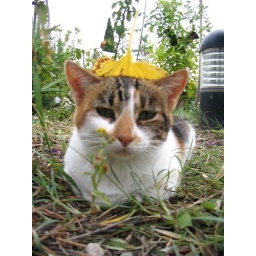
cat in granada with a leaf on its head. a little boy put it there...and the cat's not having it.